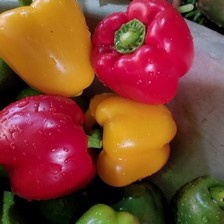
Label: capsicum